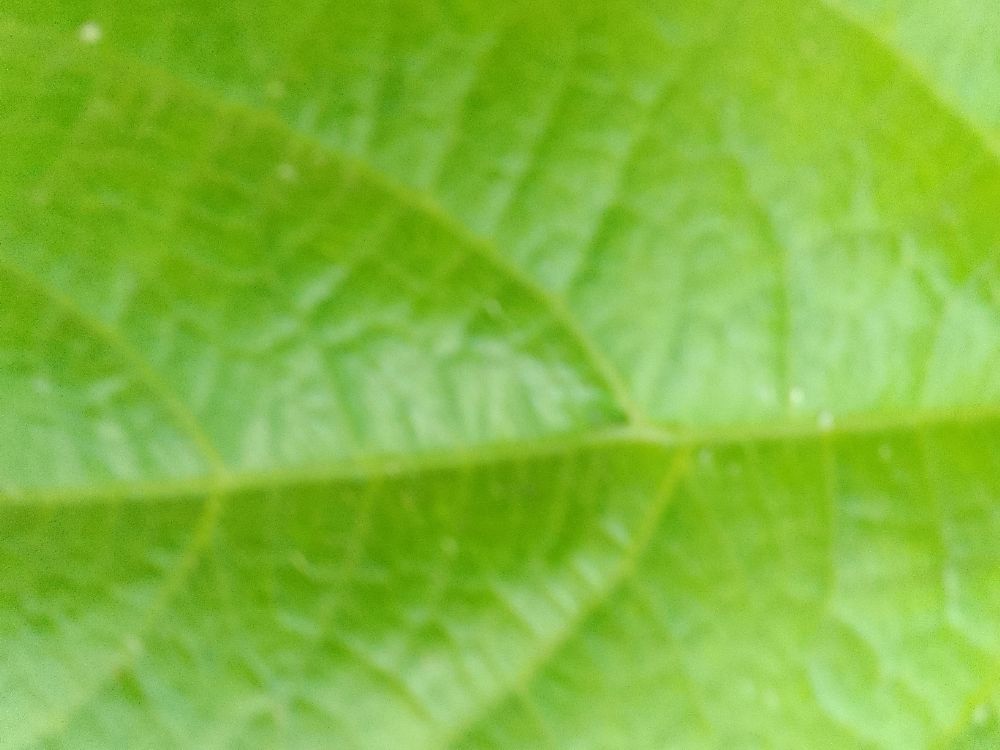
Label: healthy